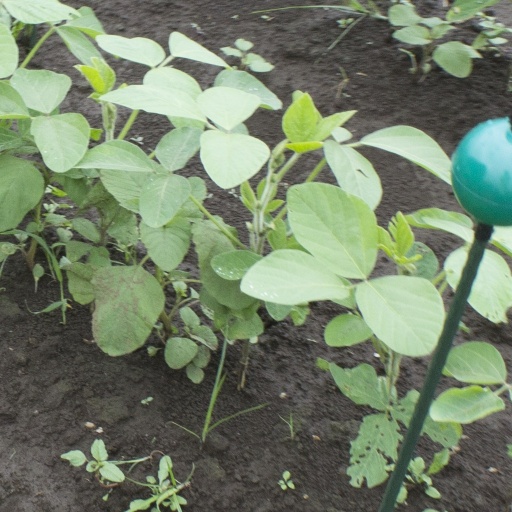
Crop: soybean